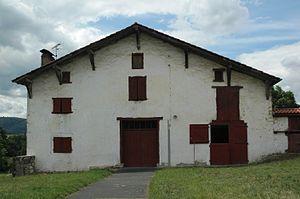
Vieille ferme à Arhansus
Arhansus est une commune française, située dans le département des Pyrénées-Atlantiques en région Nouvelle-Aquitaine.